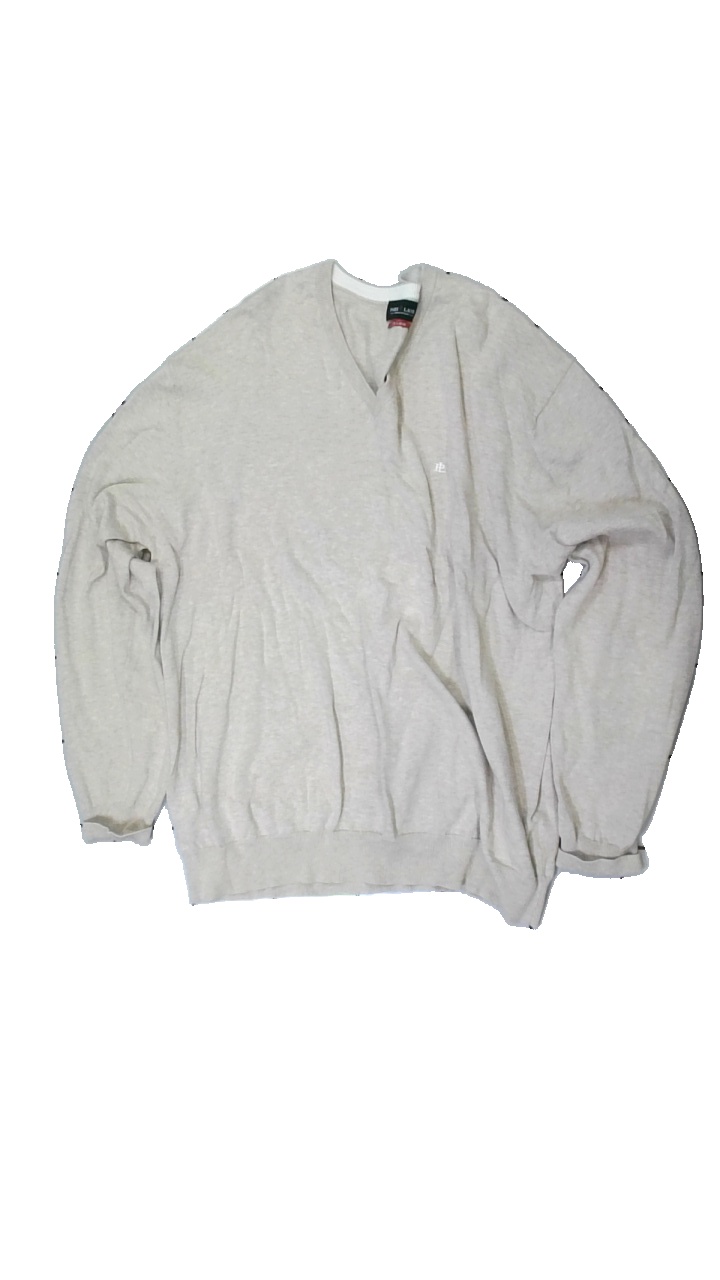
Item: Sweater (Men)
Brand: Park Lane
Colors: Beige
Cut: Regular
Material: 100% cott
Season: All
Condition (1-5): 3
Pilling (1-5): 4
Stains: Minor
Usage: Reuse
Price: <50